Islamic history of Yemen

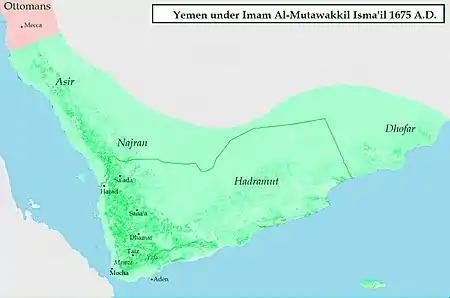
The Qasimid imamate of Yemen in 1675

The Rasulid dynasty, or Bani Rasul, were soldiers of Turkoman origins who served the Ayyubids. When the last Ayyubid ruler left Yemen in 1229 he appointed a member of Bani Rasul, Nur ad-Din Umar, as his deputy. He was later able to secure an independent position in Yemen and was recognized as sultan in his own right by the Abbasid Caliph in 1235. He and his descendants drew their methods of governance from the structures set up by the Ayyubids. Their capitals were Zabid and Ta'izz. For the first time, most of Yemen became a strong and independent political, economic, and cultural unit. The state was even able to contend with the Ayyubids and later the Mamluks over influence in Hijaz. The south Arabian coast was subdued in 1278–79. The Rasulids in fact created the strongest Yemeni state during the medieval Islamic era. Among the numerous medieval polities it was the one that endured for the longest period, and enjoyed the widest influence. Its impact in terms of administration and culture was stronger than the preceding regimes, and the interests of the Rasulid rulers covered all the affairs prevalent in those times.